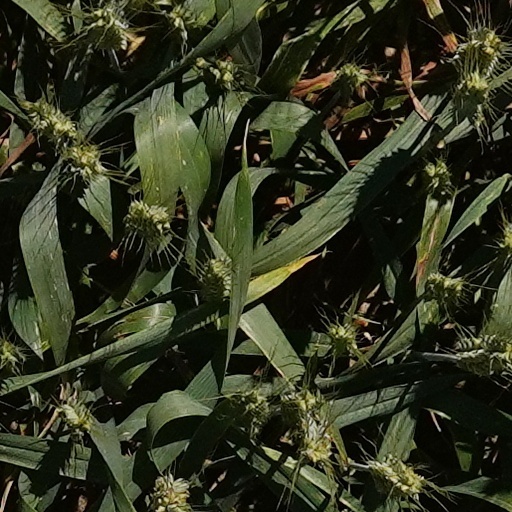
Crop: wheat